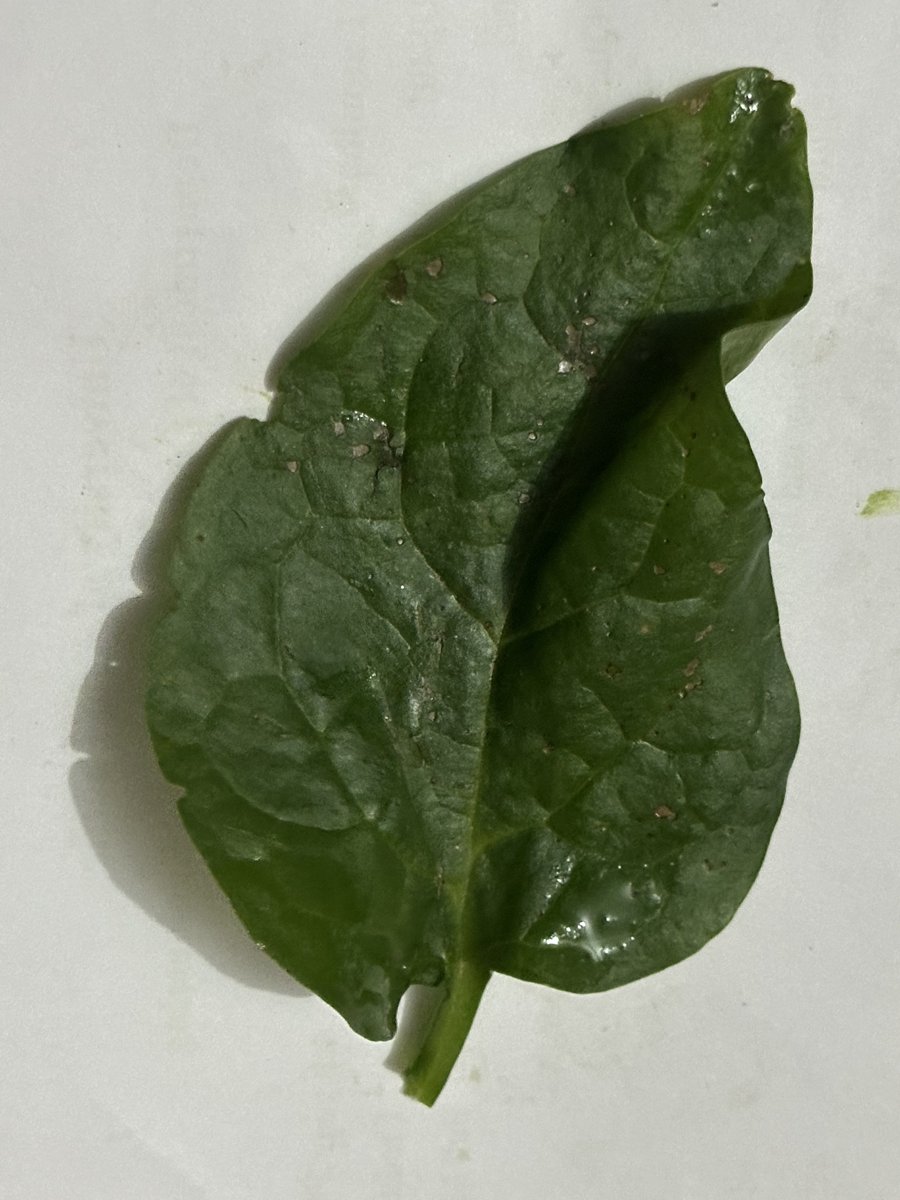
Label: Pest-Damage